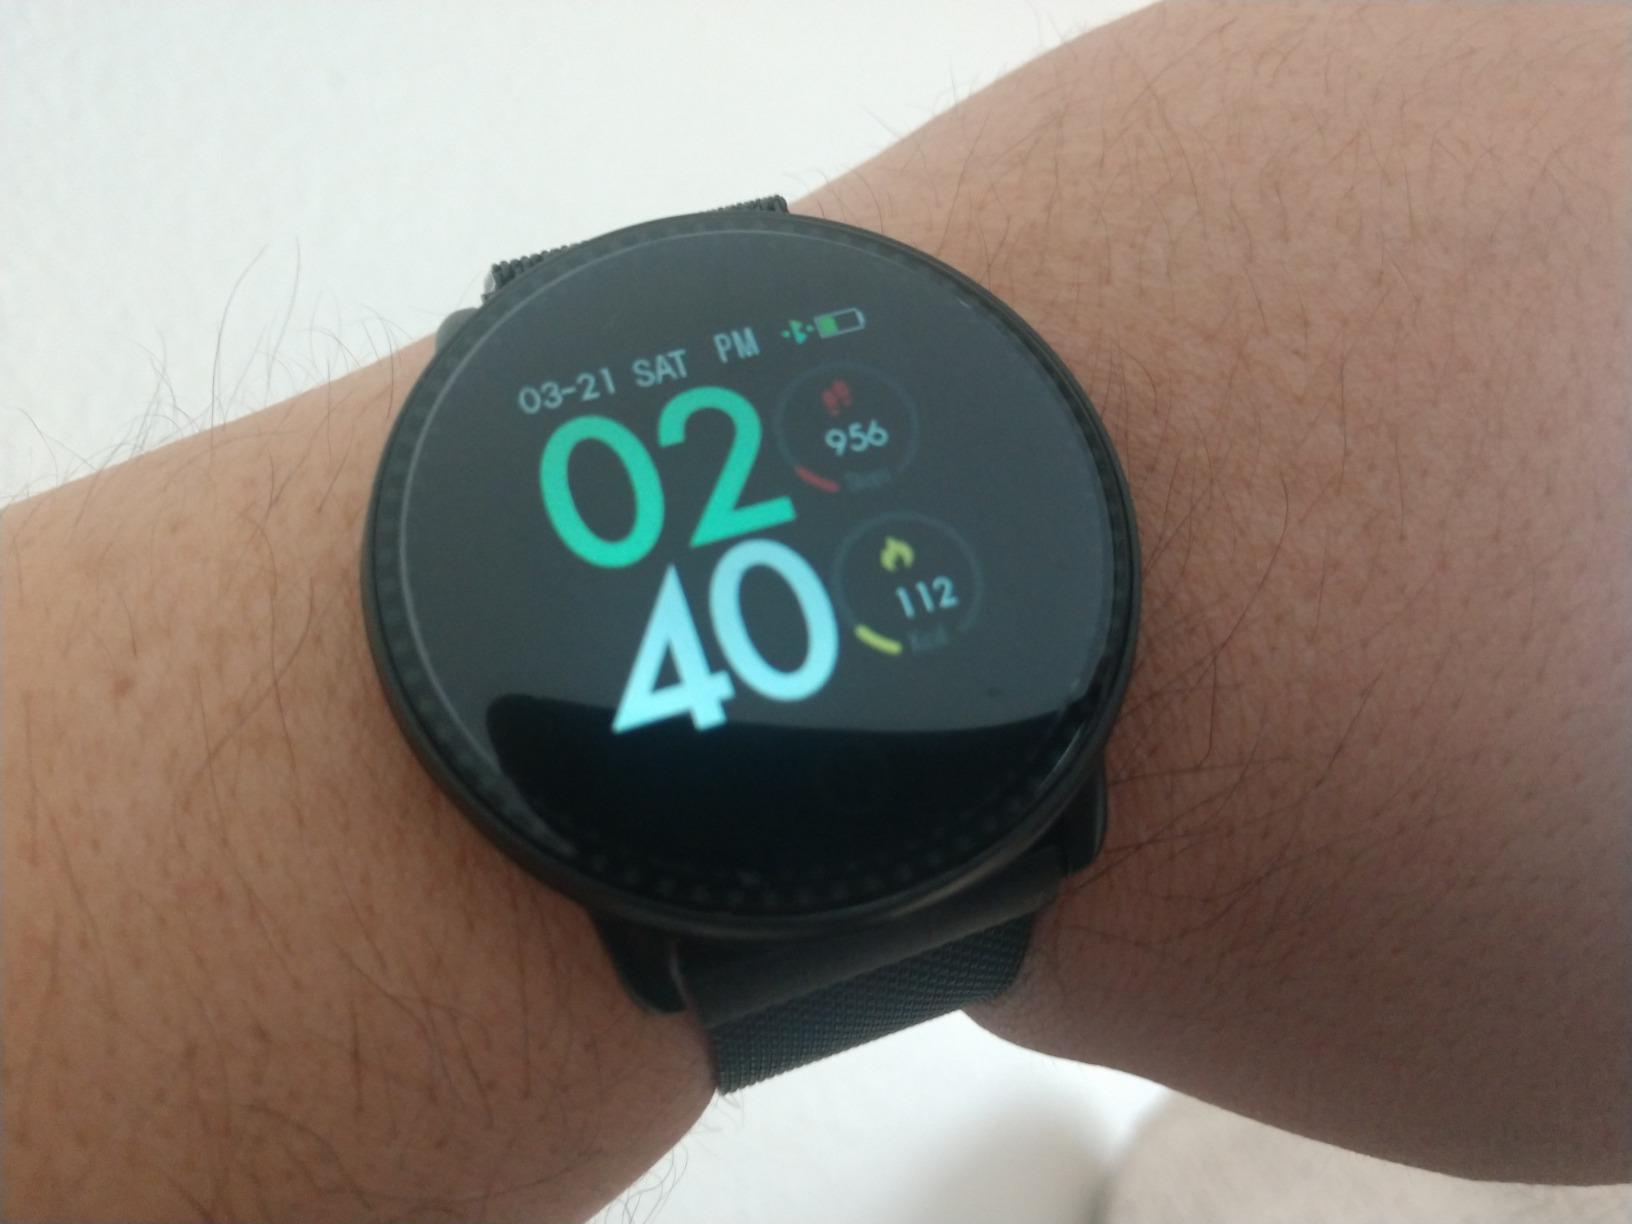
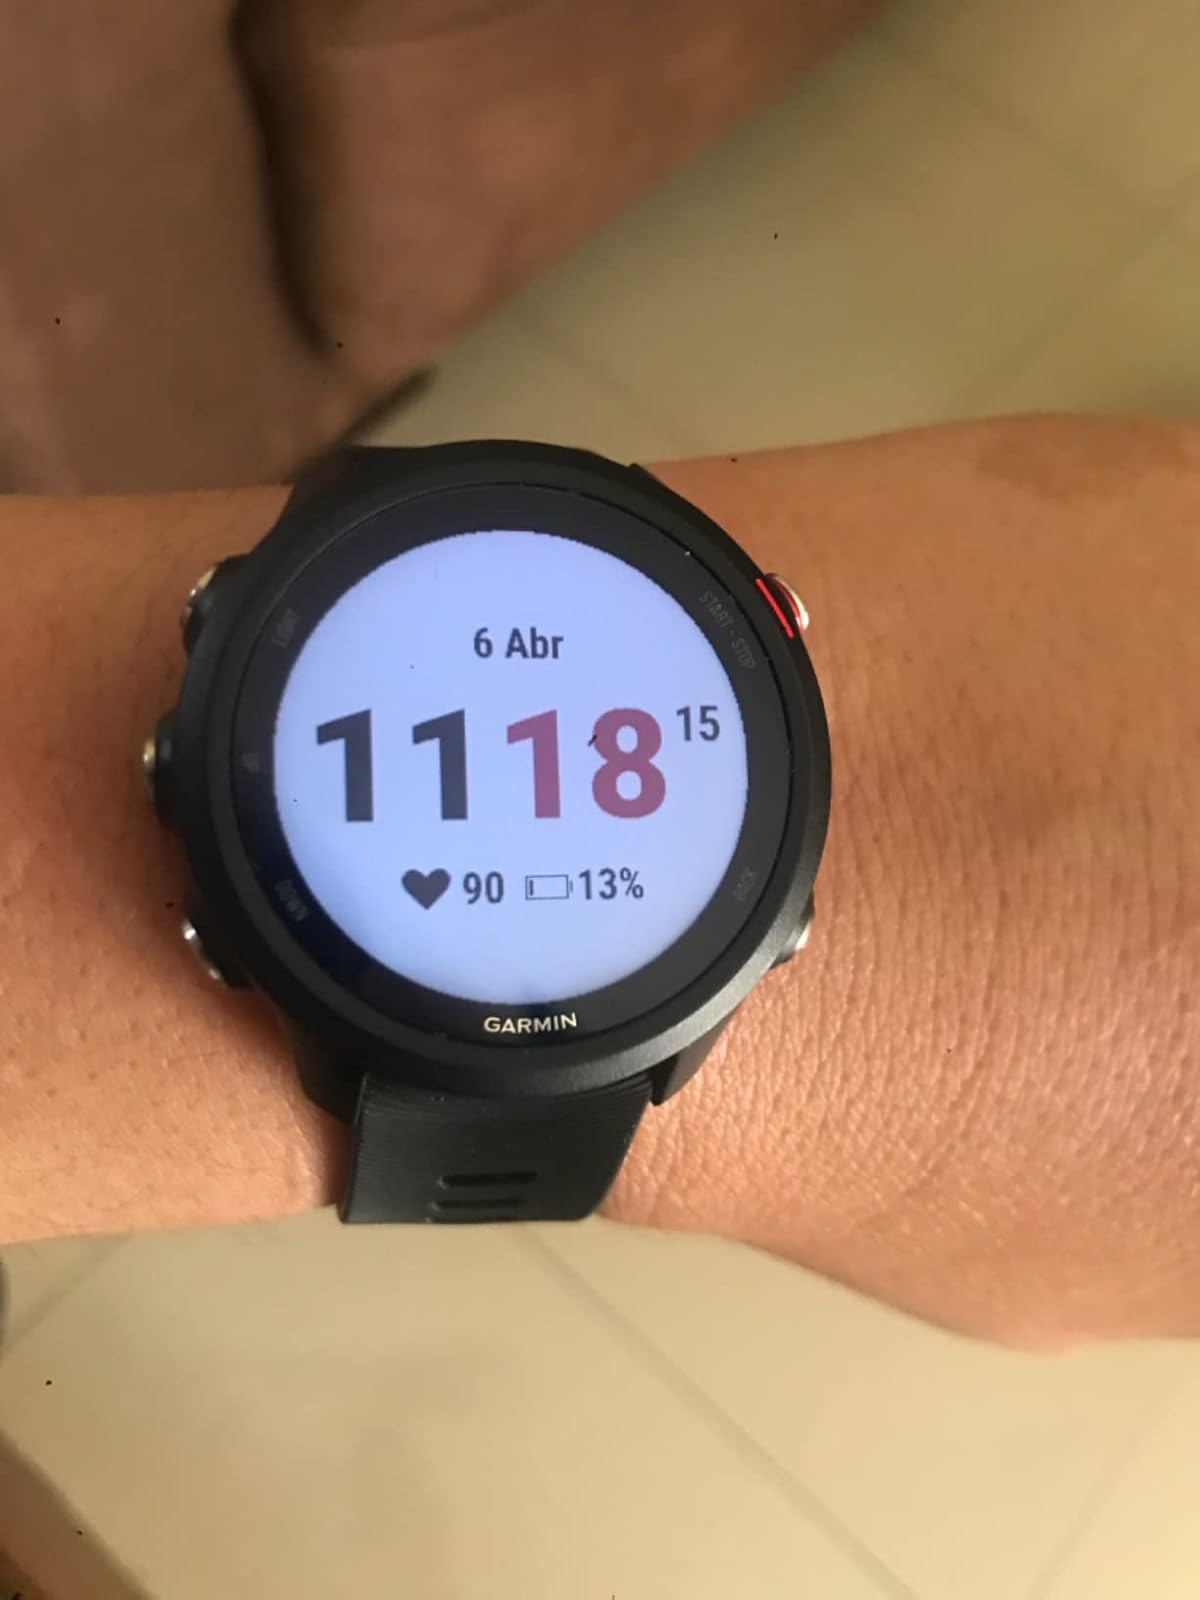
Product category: smartwatch
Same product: no